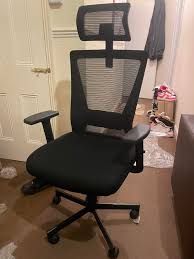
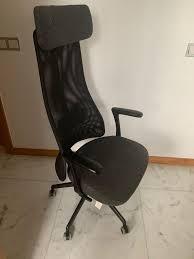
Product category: items_chair
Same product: no